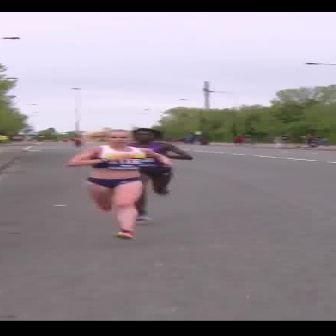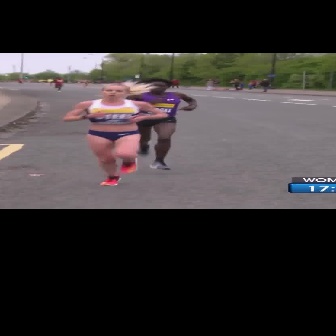
  Please identify the target specified by the bounding box [59,129,170,240] in the first image and locate it in the second image. Return the coordinates in [x_min,y_min,x_max,y_max] format.
Answer: [60,79,167,186]